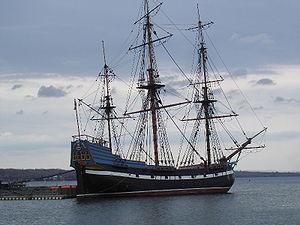
Cet article traite des événements qui se sont produits durant l'année 1773 au Canada.